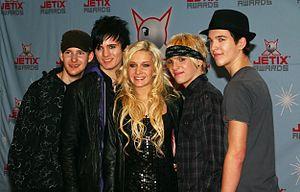
Aloha from Hell est un groupe de pop rock allemand, originaire d'Aschaffenburg, Bayern. Après quelques singles et un album studio, No More Days to Waste, publié en 2009, le groupe se sépare en 2010.